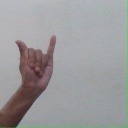
अक्षर: य